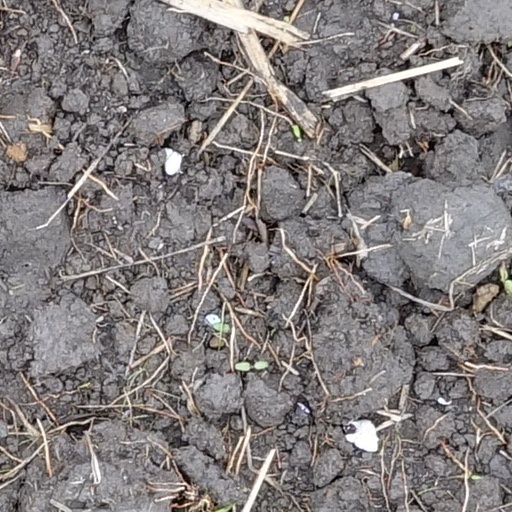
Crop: wheat